Banda Ramudu

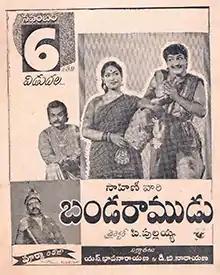
Theatrical release poster

Banda Ramudu is a 1959 Indian Telugu-language film directed by P. Pullayya. The film stars N. T. Rama Rao, Savitri and music composed by Susarla Dakshinamurthi & NDV Prasada Rao. It was produced by DB Narayana and S. Bhavanarayana under the Sahini Art Productions banner. It was released on 6 November 1959.